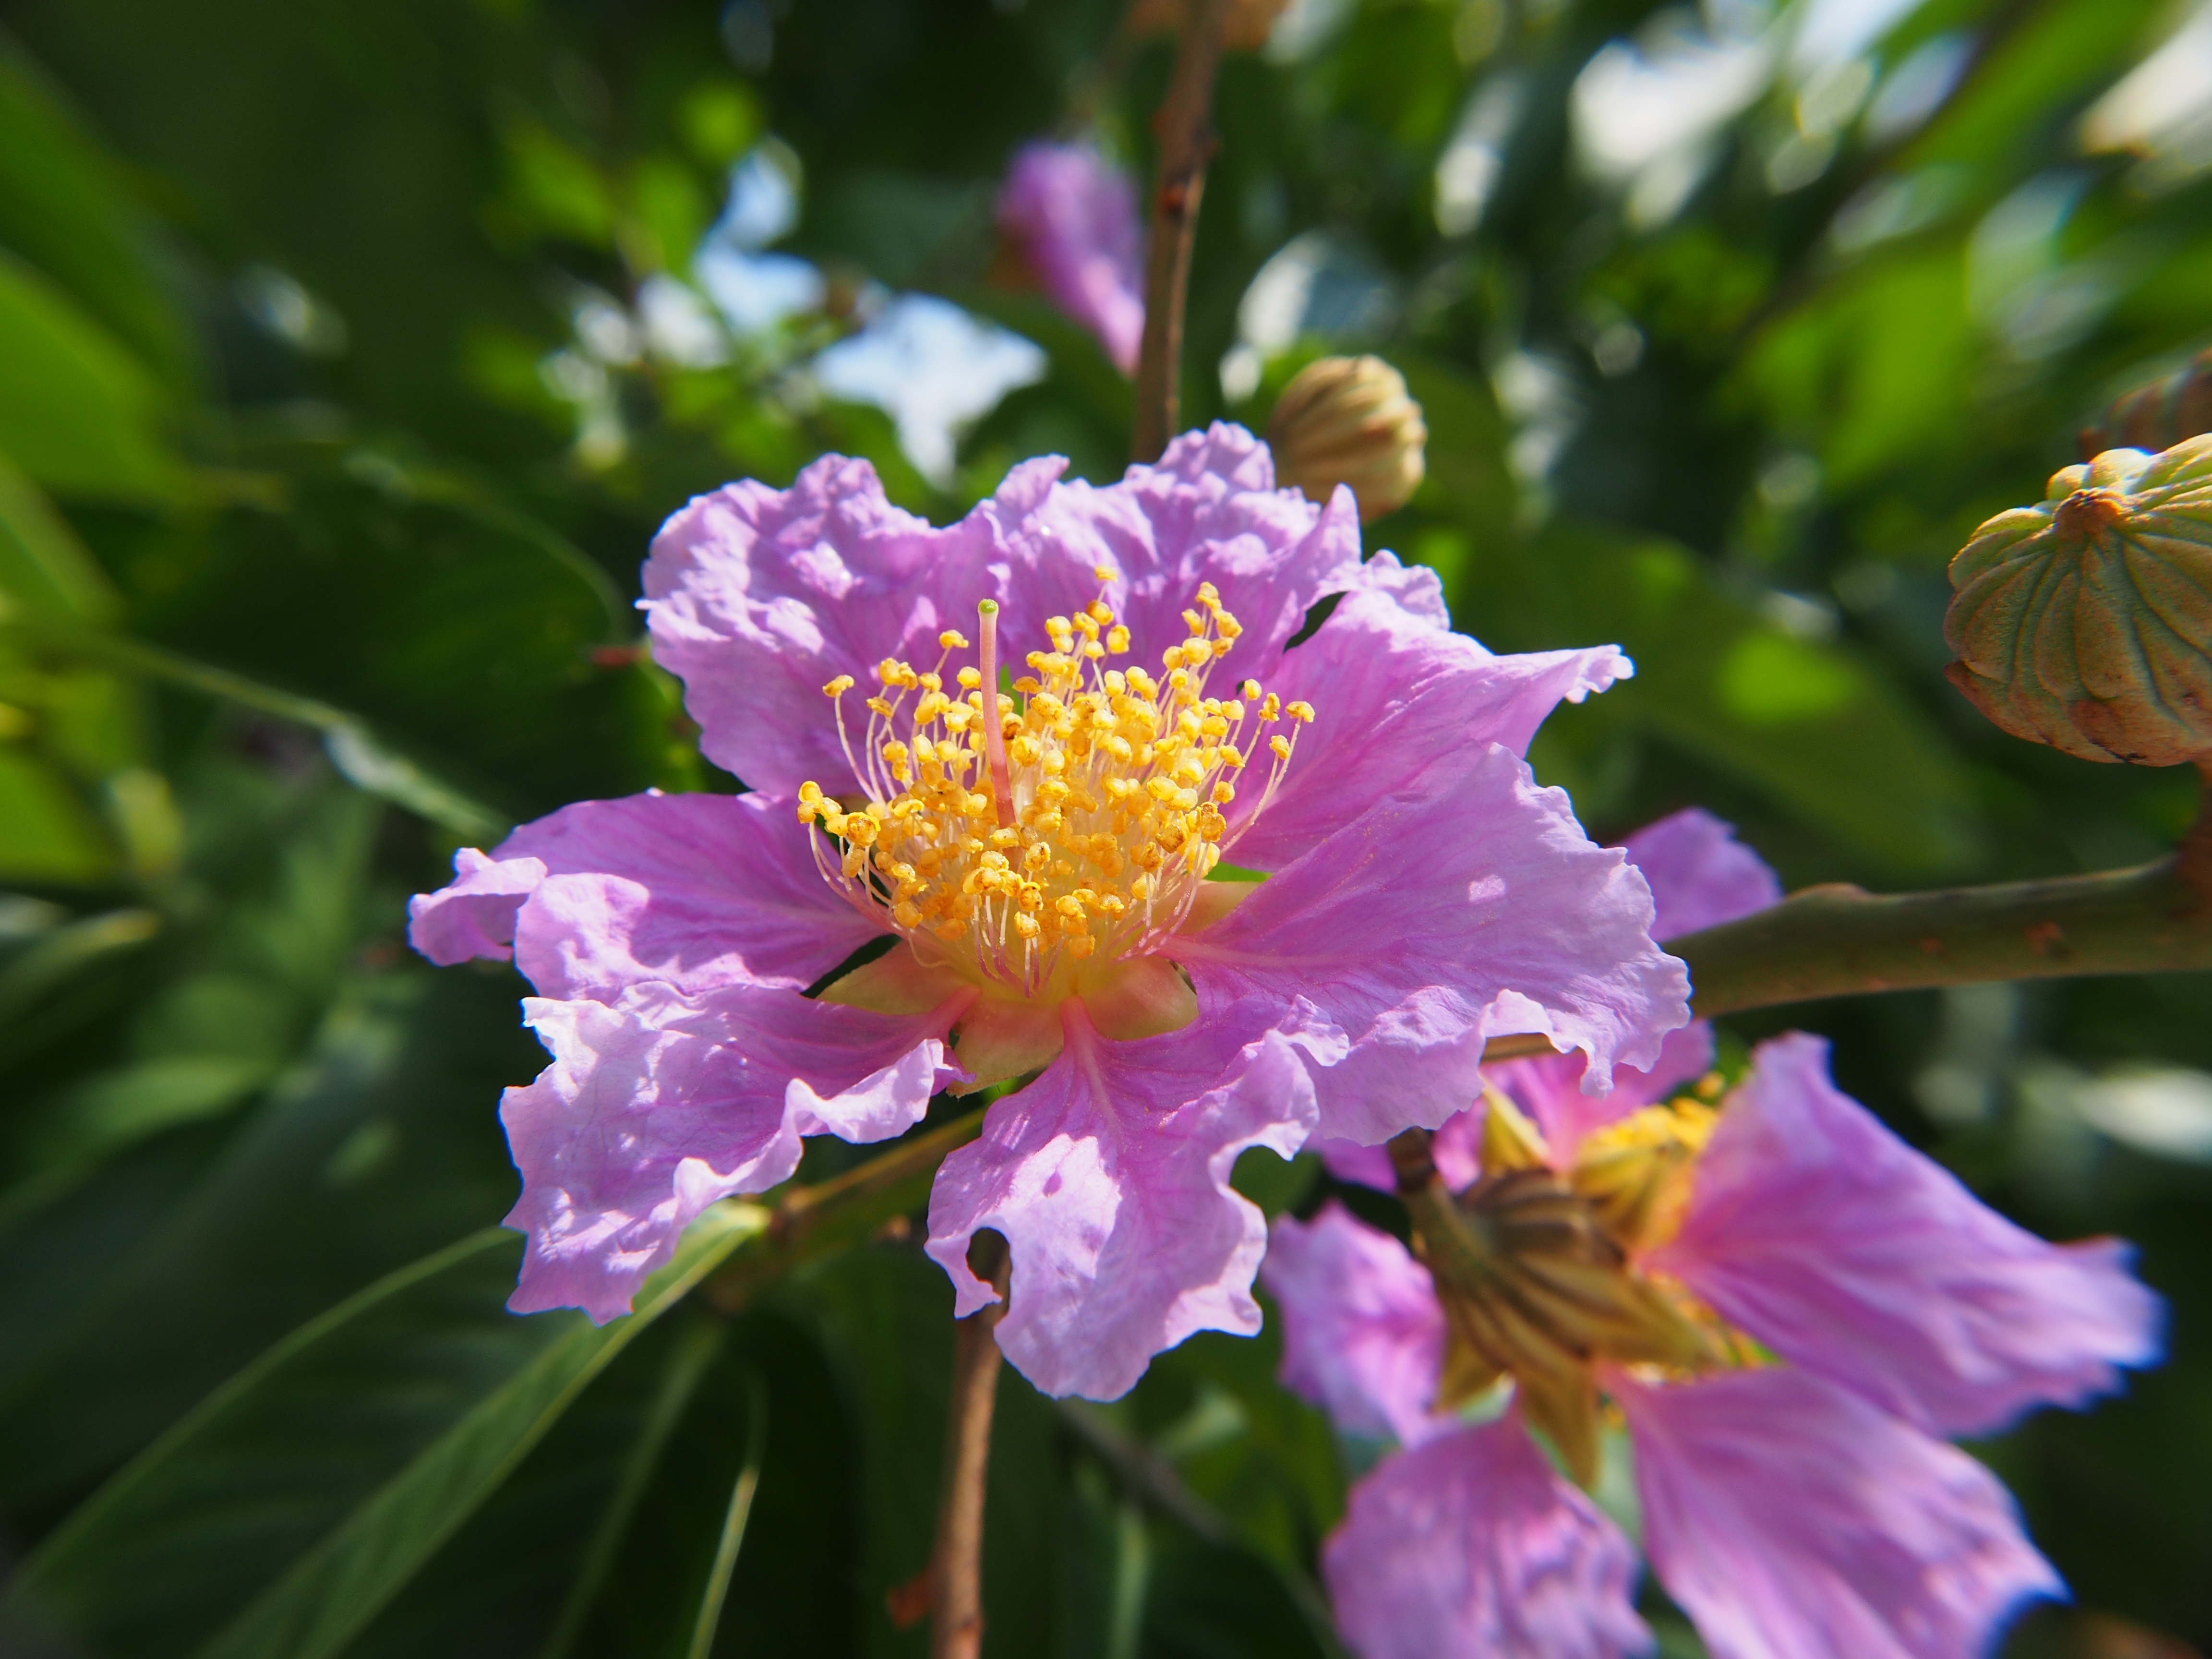
nature, blossom, plant, flower, petal, botany, flora, wildflower, macro photography, big flower, flowering plant, crape myrtle, pink and purple, land plant